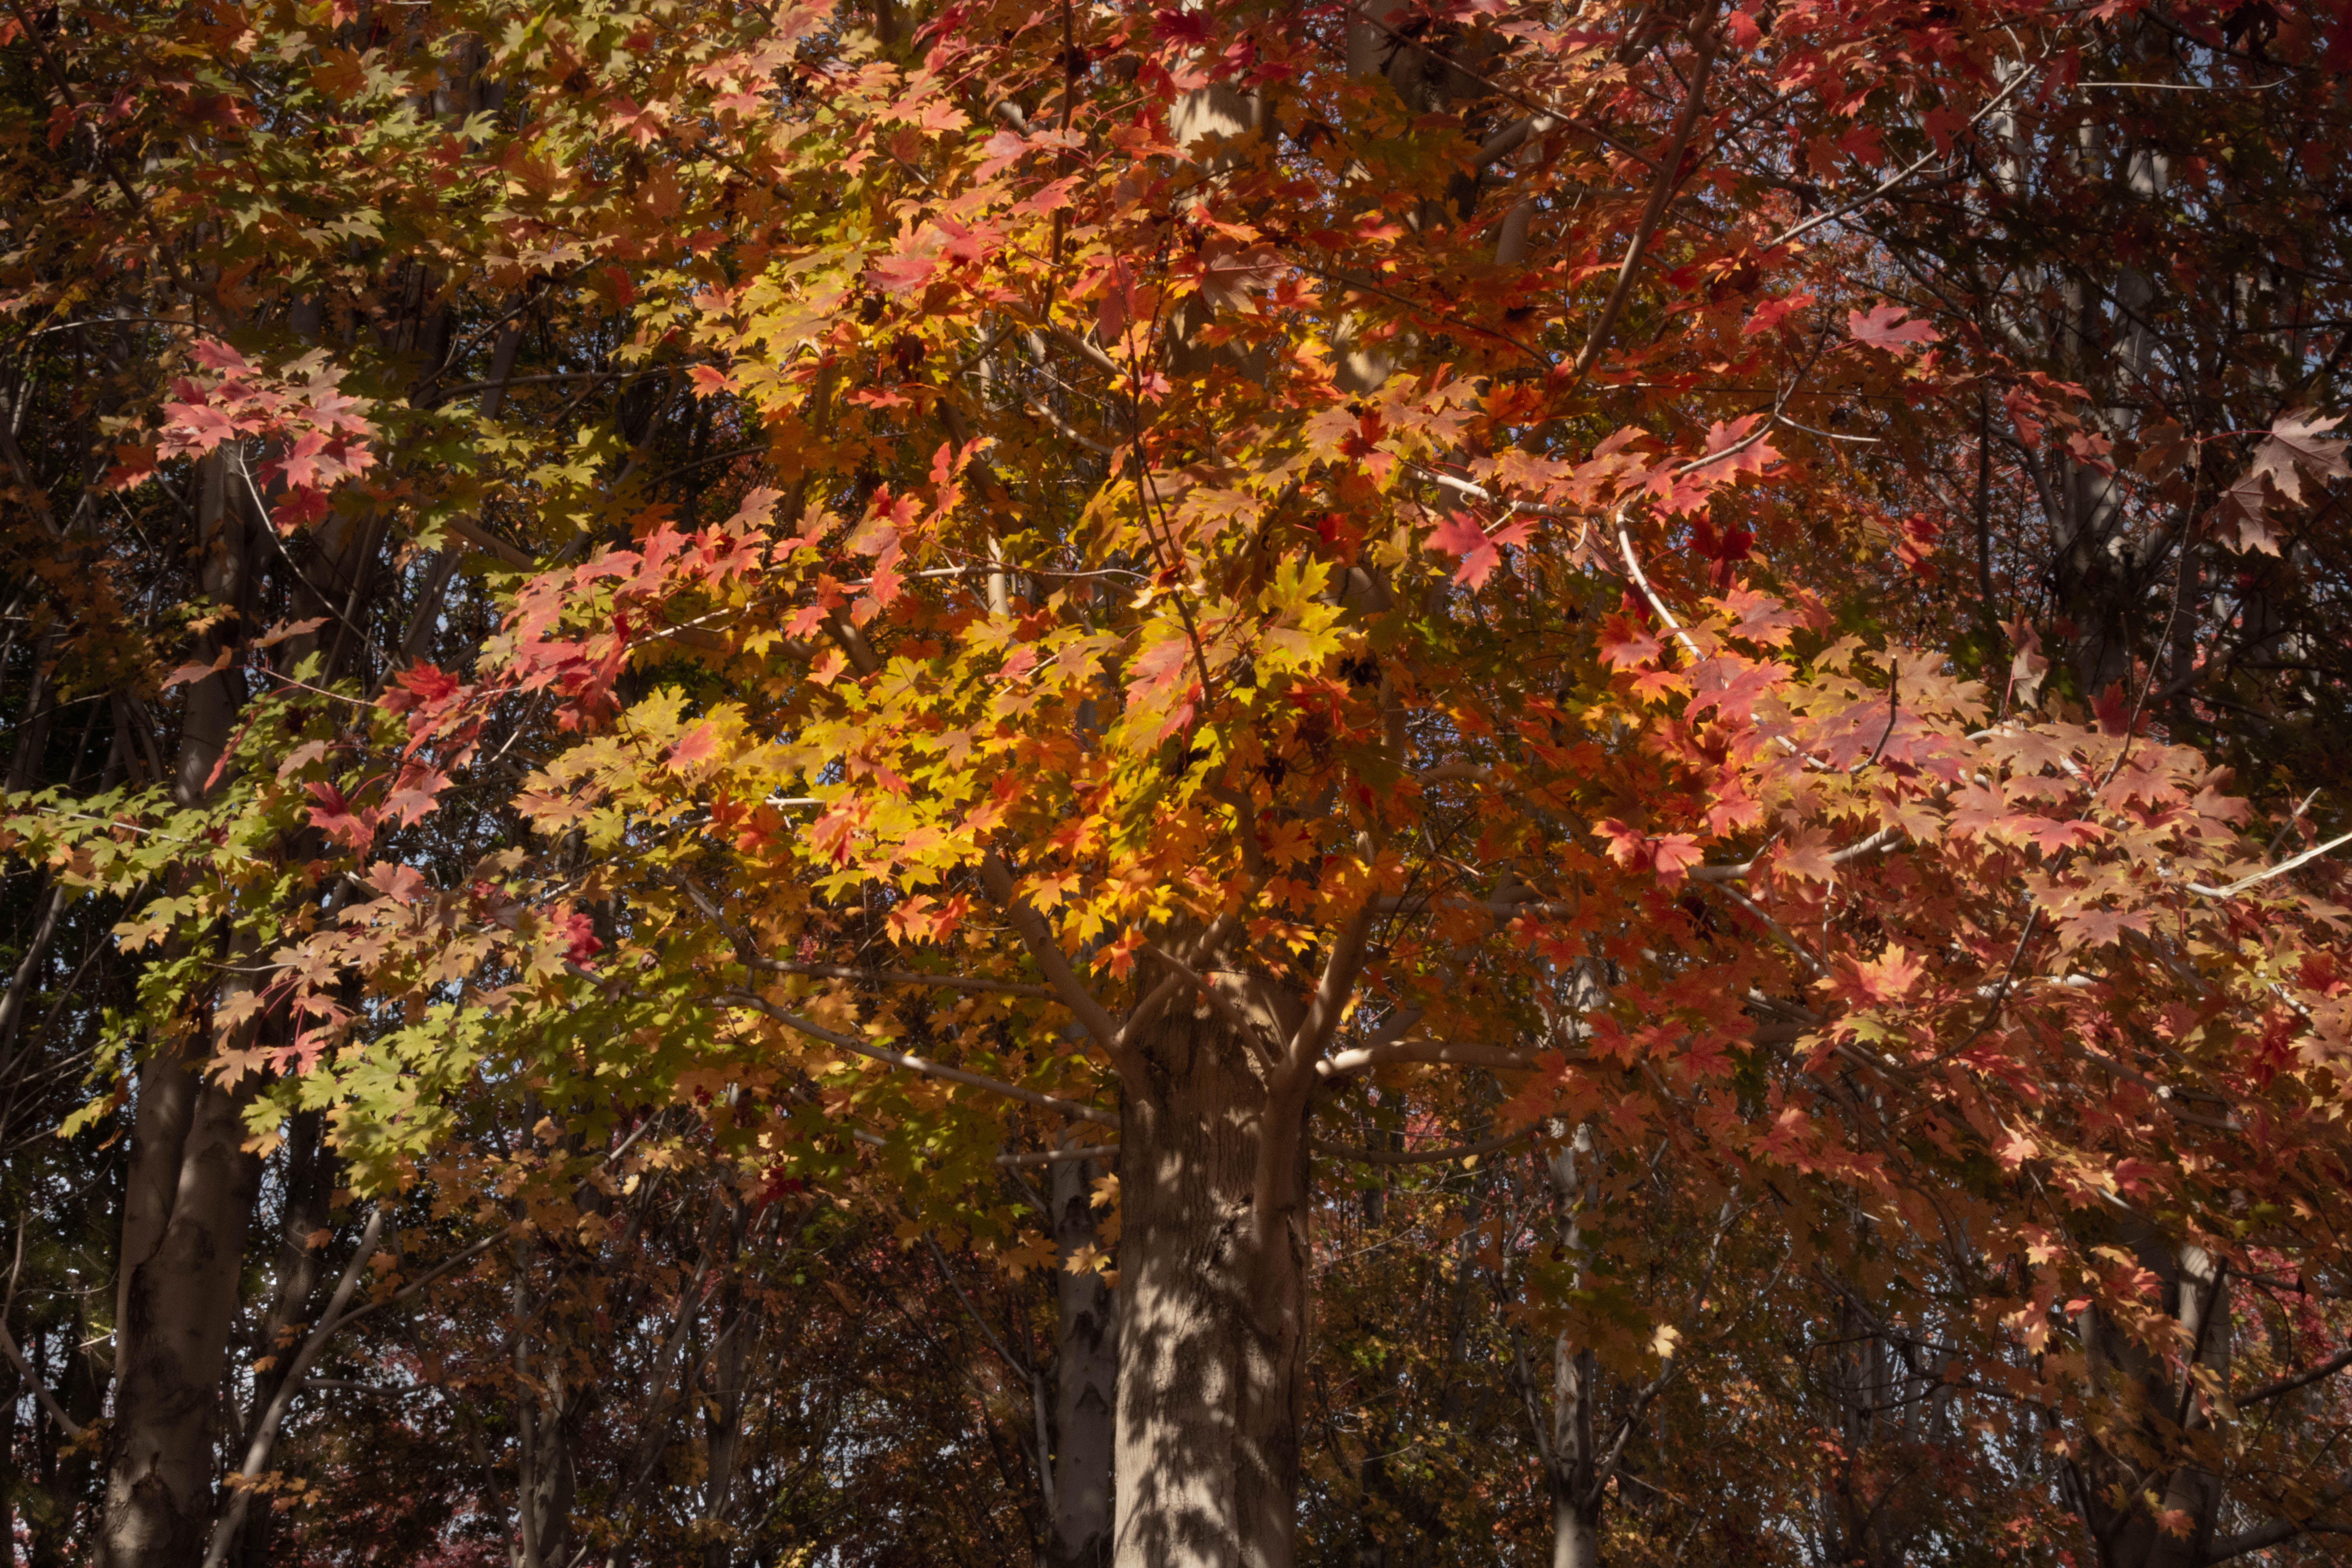
tree, autumn, orange, maple, leaf, branch, nature, red, yellow, twig, brown, trunk, Northern hardwood forest, temperate broadleaf and mixed forest, woody plant, forest, woodland, old growth forest